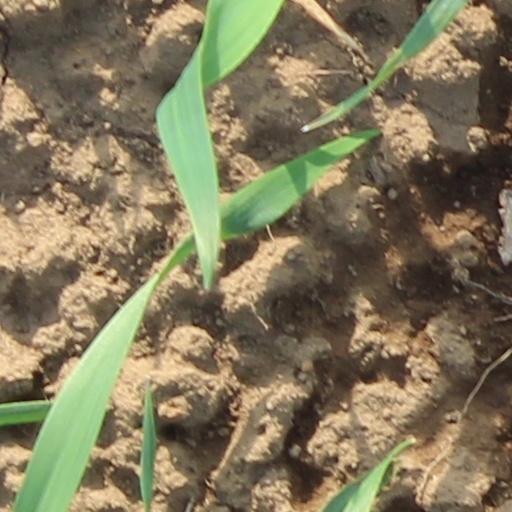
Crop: wheat